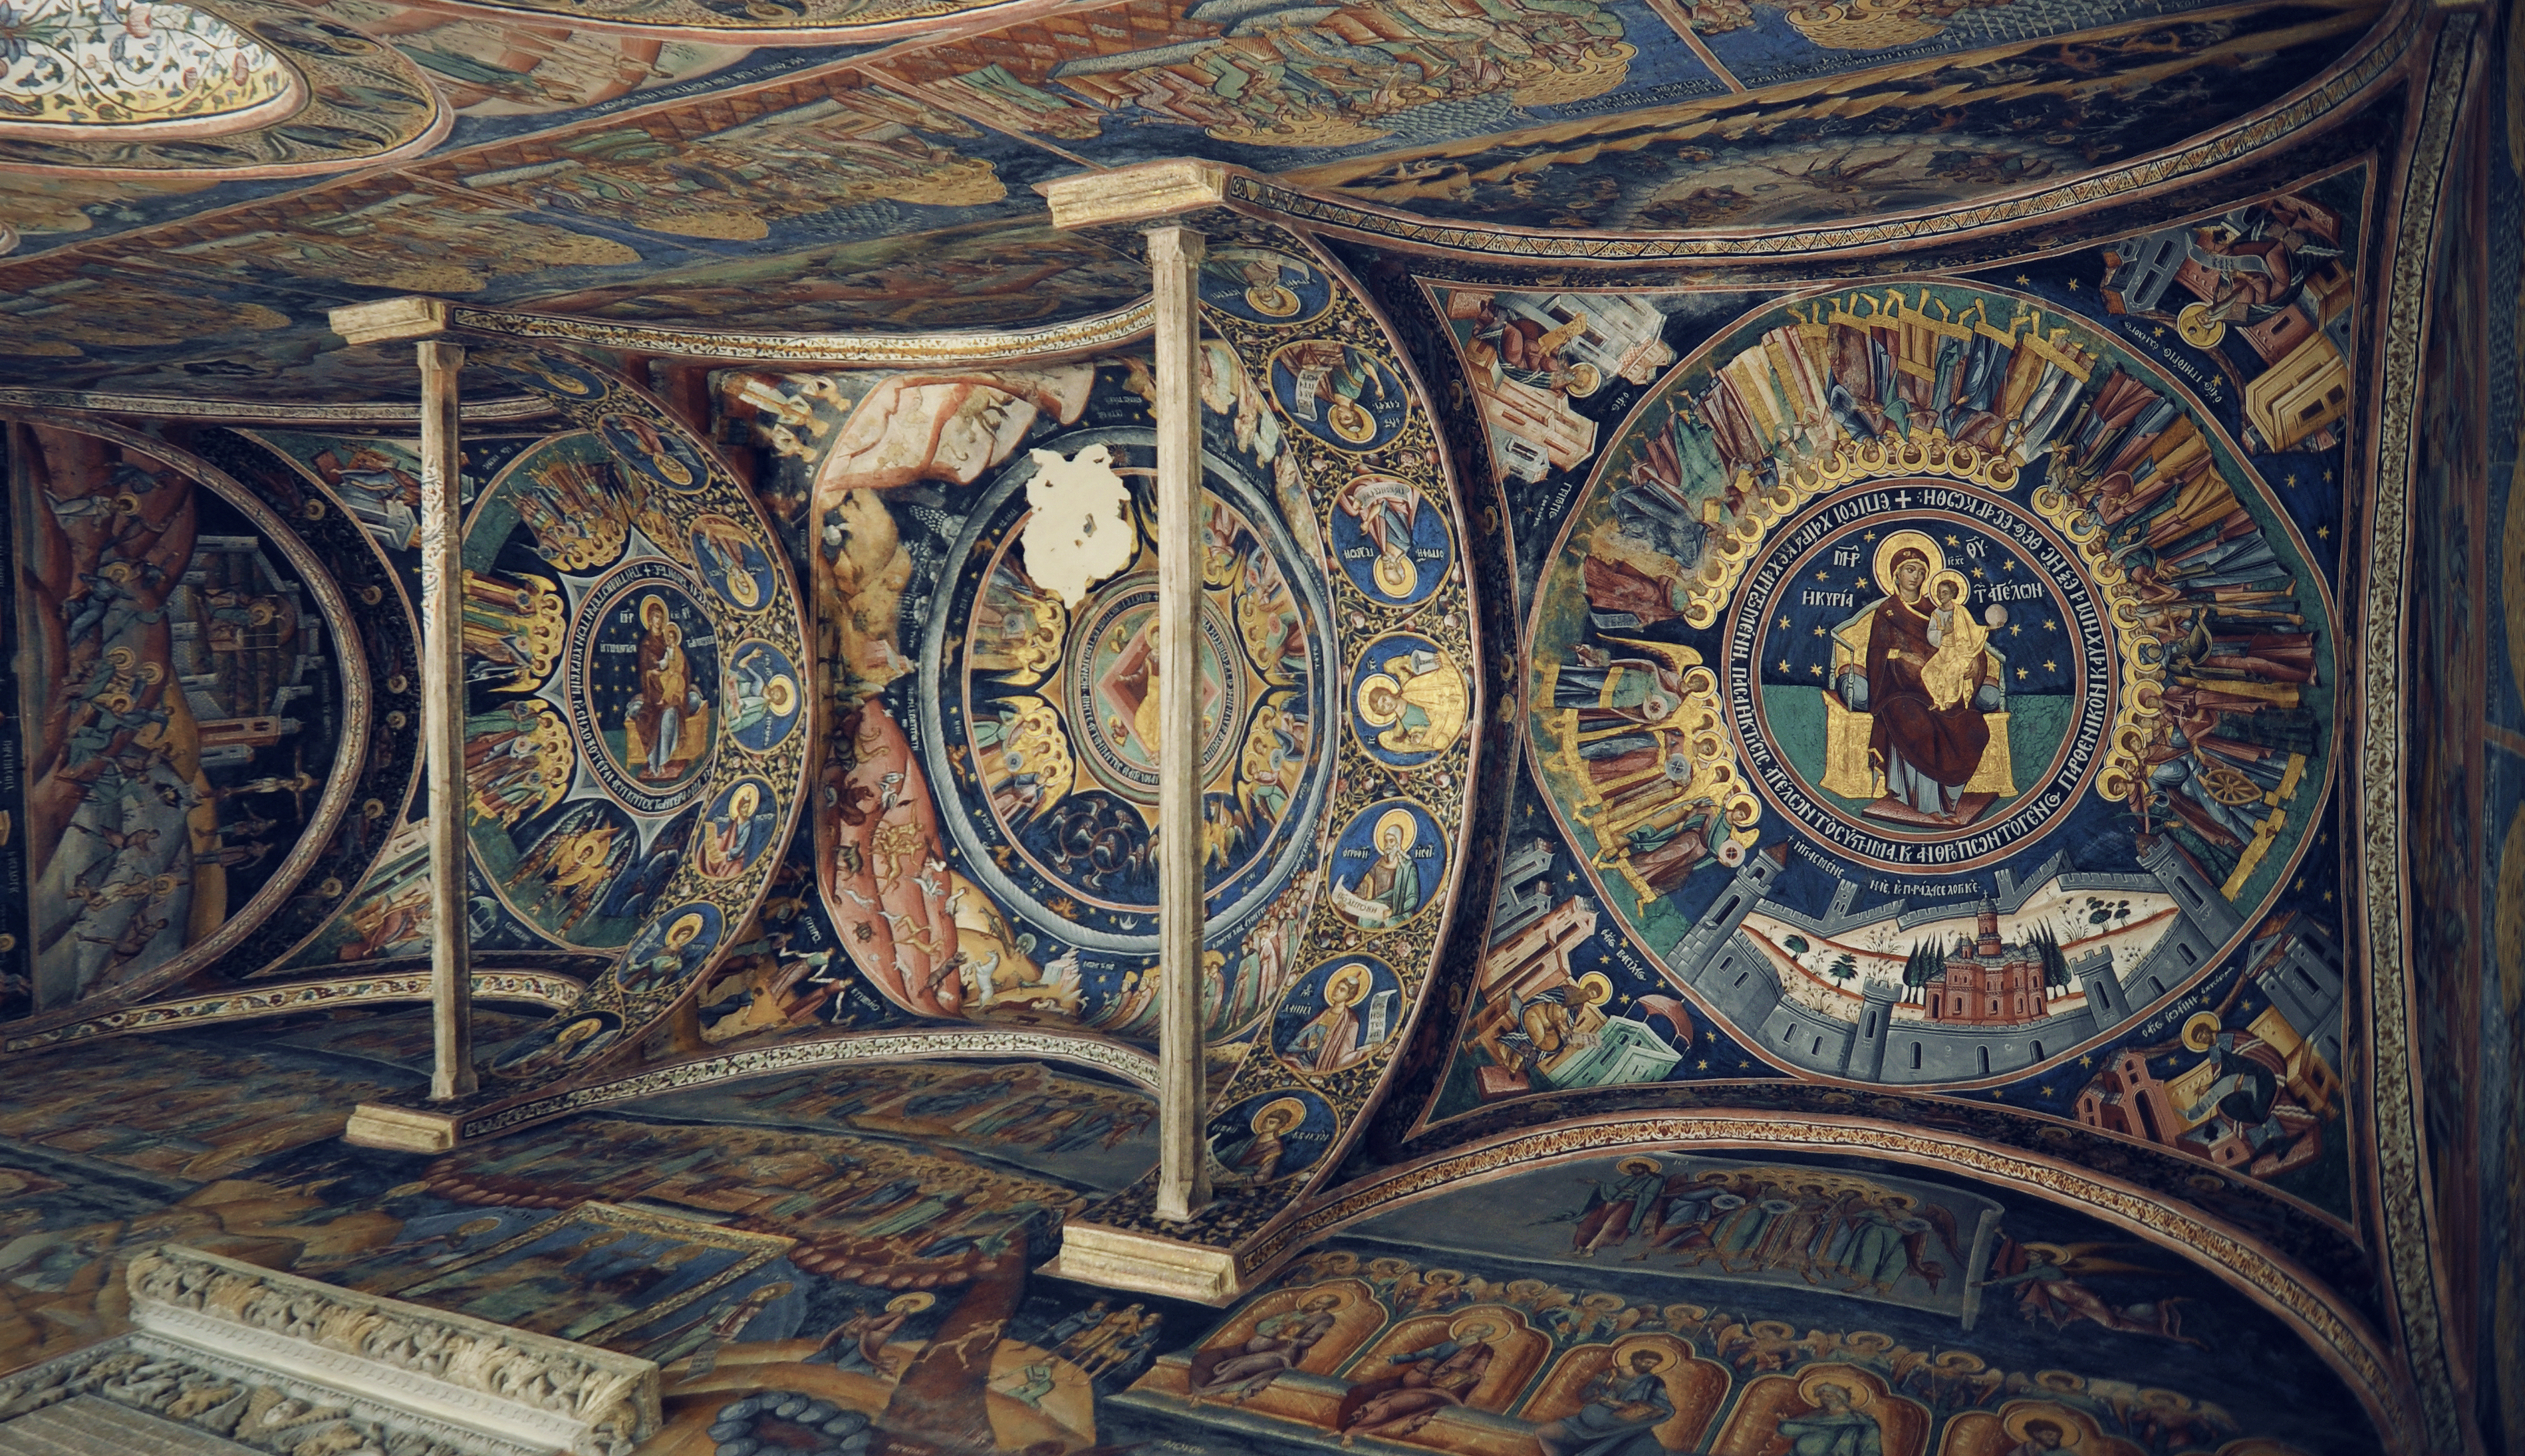
architecture, photography, building, monument, religion, church, christian, painting, baptistery, religious, free, art, de, monastery, mosaic, churches, mural, fisheye, fotografie, history, christianity, romana, orthodox, tapestry, vaulting, unesco, eastern, basilica, fresco, dome, carving, romania, convent, domes, arcada, bor, biserica, arhitectura, wallachia, muntenia, tara, romaneasca, orthodoxy, cupola, romanian, ortodoxa, patrimoniu, fresca, frescoes, manastire, ortodoxia, ortodoxie, ecclesiastical, bisericeasc, cladire, edificiu, pridvor, exonarthex, valahia, tararomaneasca, portic, oltenia, horezu, hurezi, hurezimonastery, monasteryofhorezu, lmivliiaa09894, boltire, cupole, 1690, cre tinism, cre tin, m n stireahurezi, ancient history